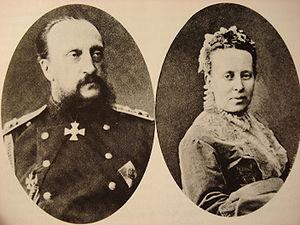
Alexandra Petrovna d'Oldenbourg, née selon les sources le 26 mai ou le 2 juin 1838 à Saint-Pétersbourg, décédée le 26 avril 1900 à Kiev, est une grande-duchesse de Russie par son mariage avec le grand-duc Nikolaï Nikolaïevitch de Russie.